Old Stone House Library

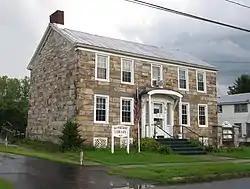
Old Stone House Library, August 2011

Old Stone House Library, also known as the Shipman-Swift House, is a historic library building located at Fort Ann, Washington County, New York. It was built about 1825, as a private dwelling and converted for use as a library in 1922. It is a two-story, five-bay, Potsdam sandstone building with a small frame rear ell. The building has Federal and Greek Revival style design elements. The building was purchased and donated to the community by George Owen Knapp (1855-1945).